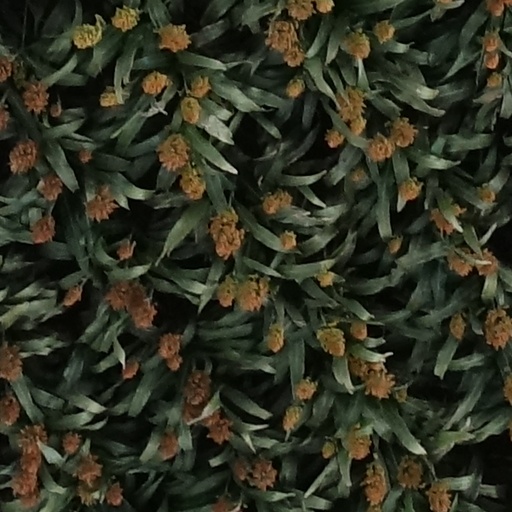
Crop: sorghum